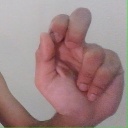
अक्षर: ढ